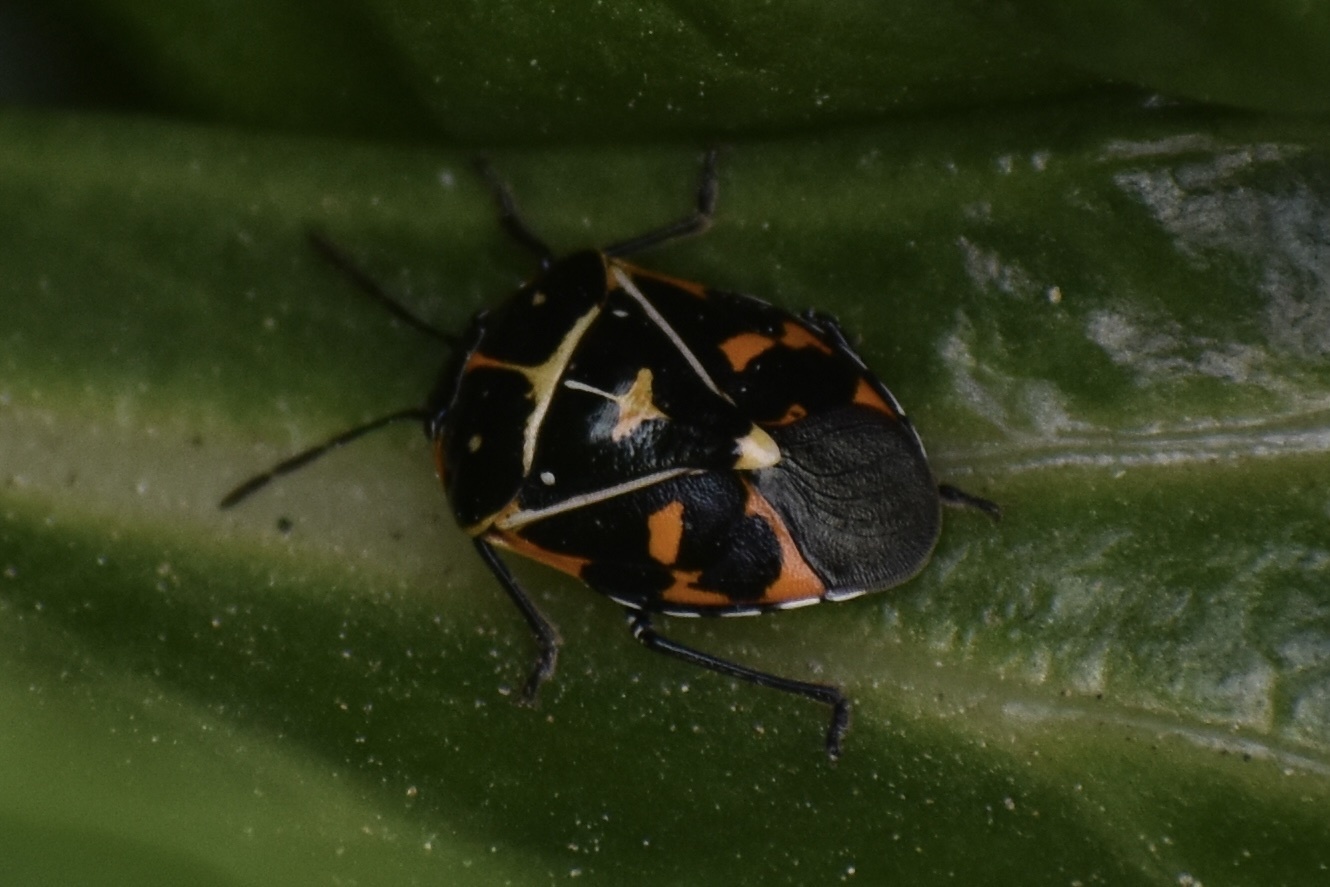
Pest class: stink_bug